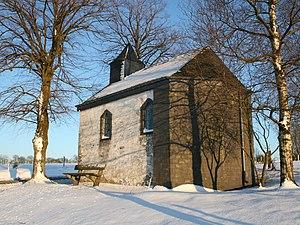
Bérismenil (Belgique), la chapelle Notre-Dame de Lourdes et Sainte-Gotte (1882).